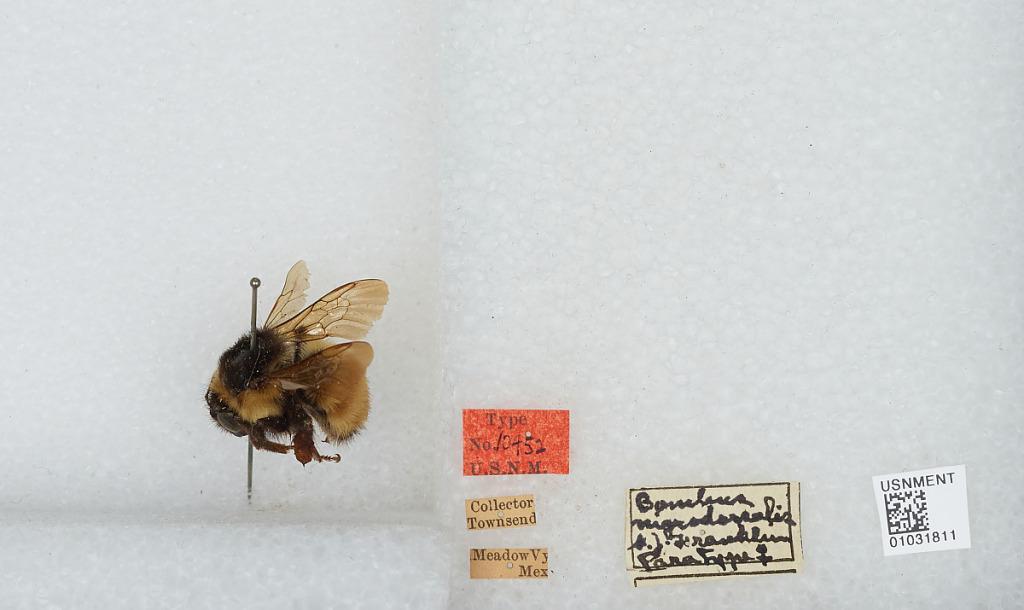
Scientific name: Bombus (Fervidobombus) weisi Friese
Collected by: Townsend
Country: Mexico
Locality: Meadow Valley